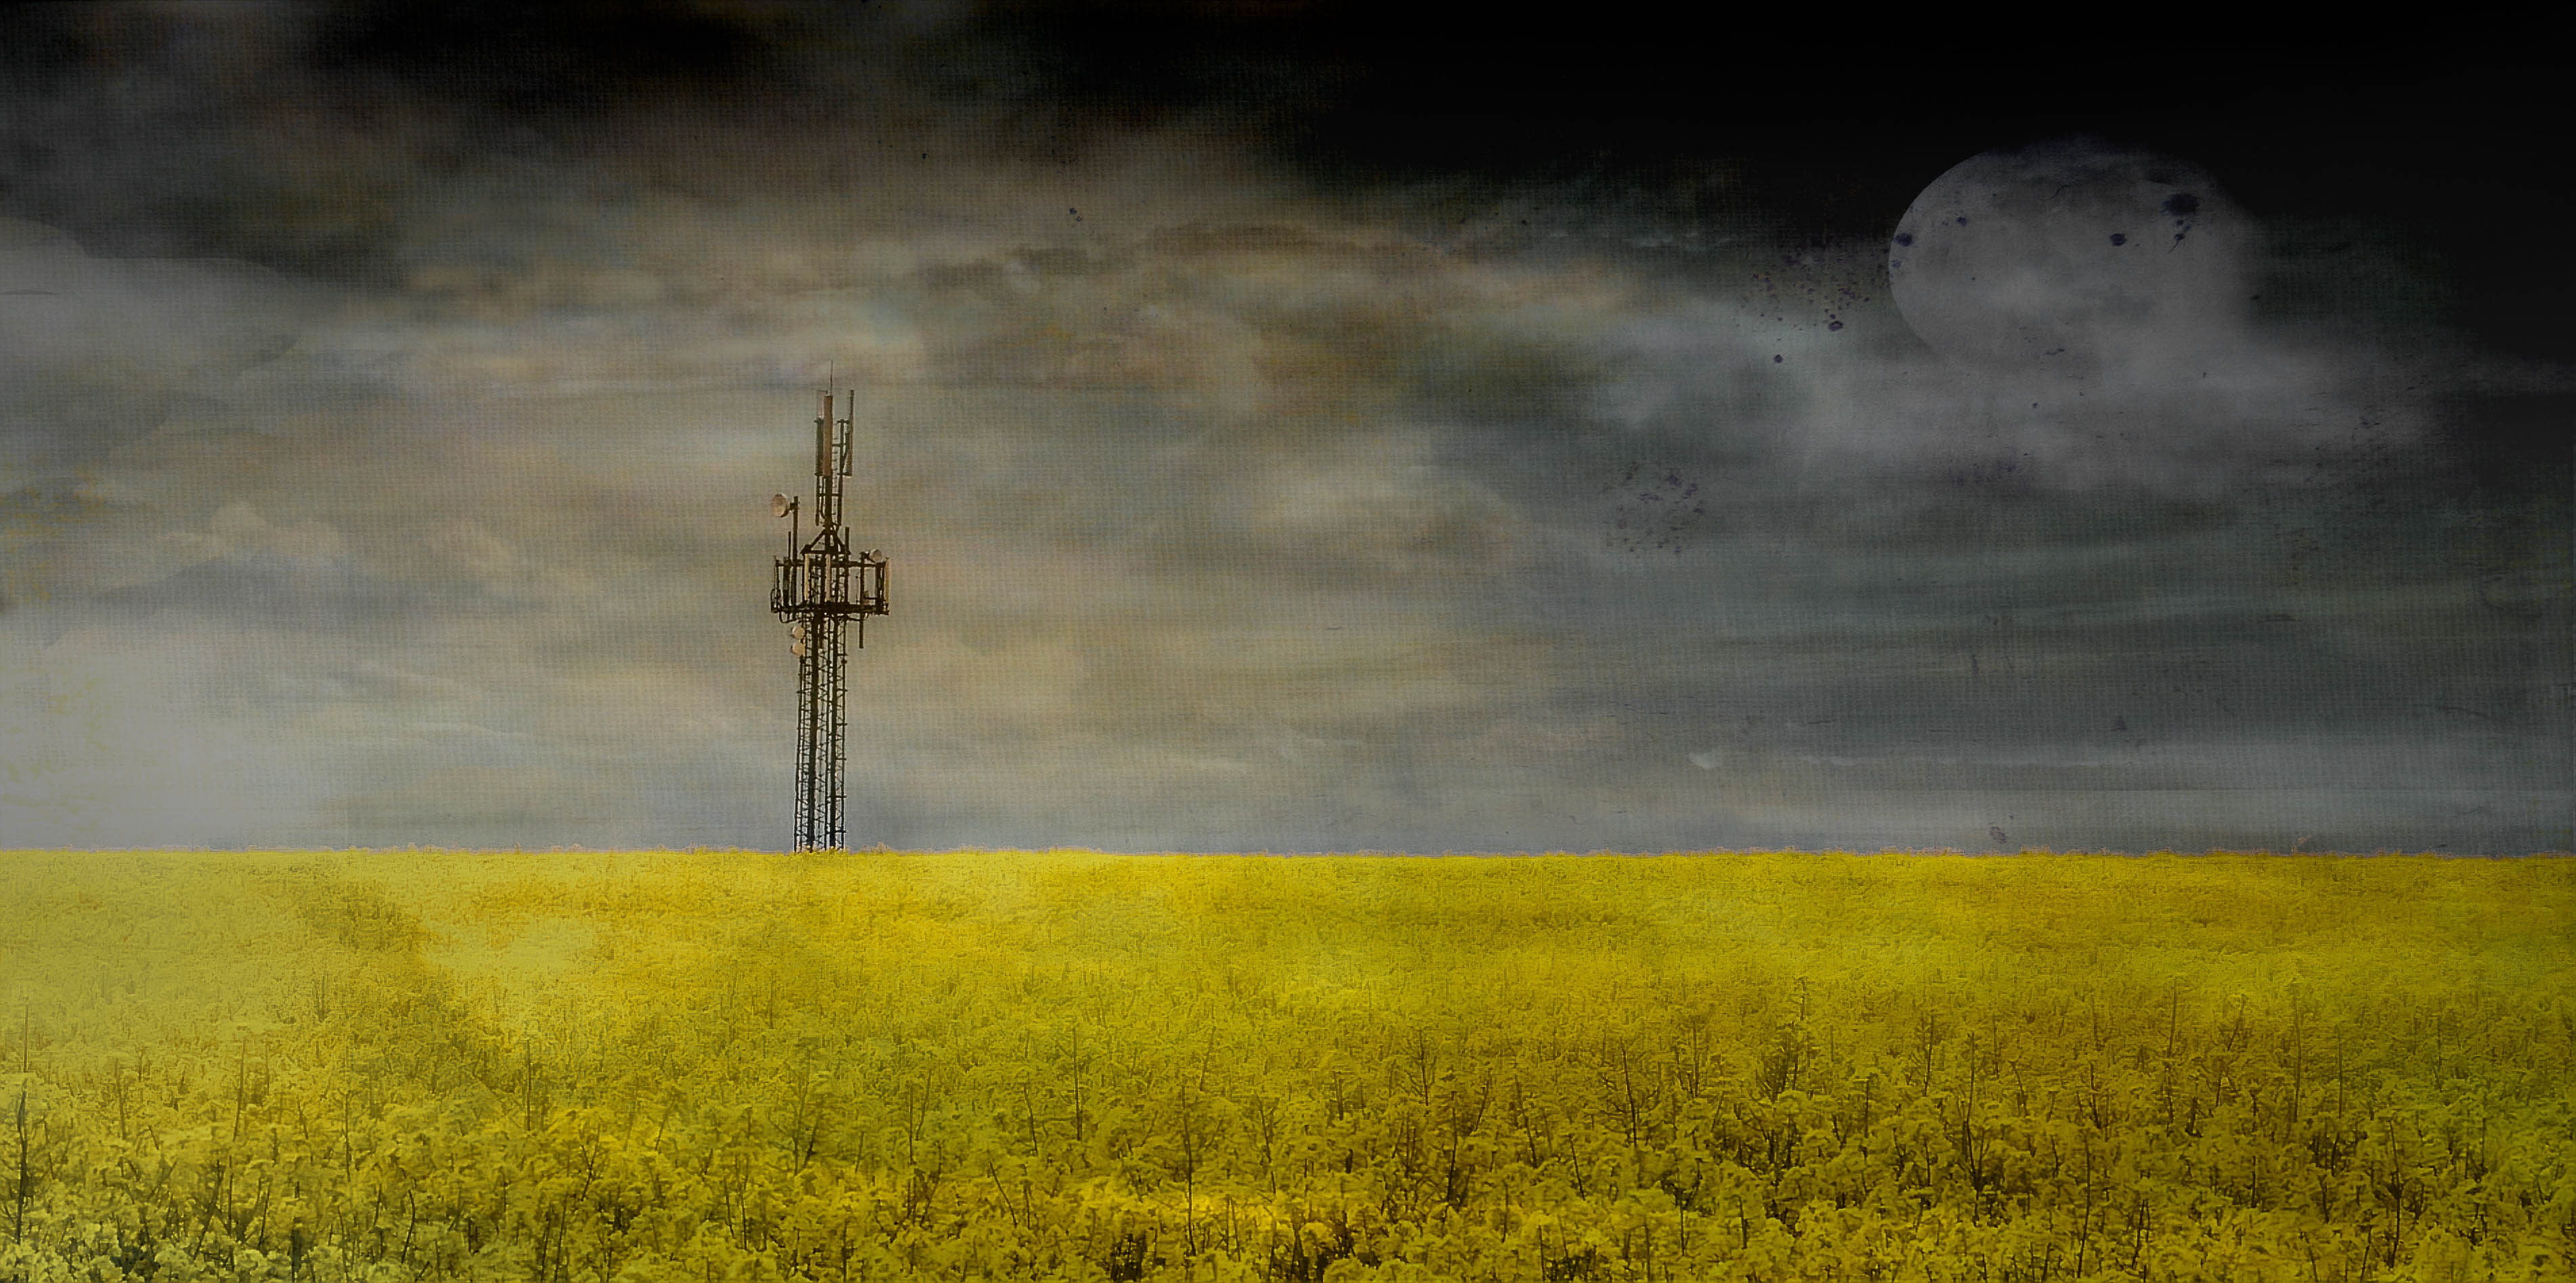
horizon, cloud, plant, sky, field, prairie, sunlight, morning, texture, food, produce, vegetable, crop, agriculture, plain, rapeseed, canola, brassica, rural area, flowering plant, atmospheric phenomenon, grass family, computer wallpaper, land plant, mustard plant